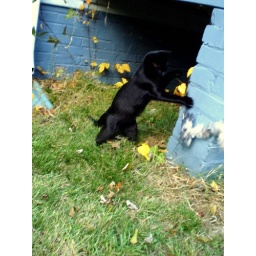
Smacked the pigeon against the wall of the house